Describe the emotion expressed in this image:  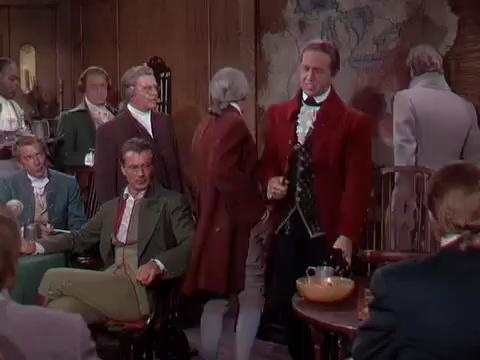
This person displays Fear, valence and arousal with low intensity.